Old Brick House (Biloxi, Mississippi)

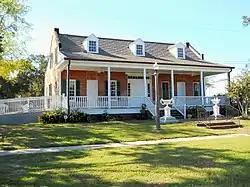
Old Brick House, October 2011

The Old Brick House, also known as "Biloxi Garden Center", was built around 1850 as a modest family home by John Henley, a former sheriff and mayor of Biloxi. The house is situated on Back Bay in Biloxi, Mississippi. The home was added to the National Register of Historic Places in 1973, and was designated a Mississippi Landmark in 1987. Although heavily damaged by Hurricane Katrina in 2005, the house was restored and re-dedicated in 2011.